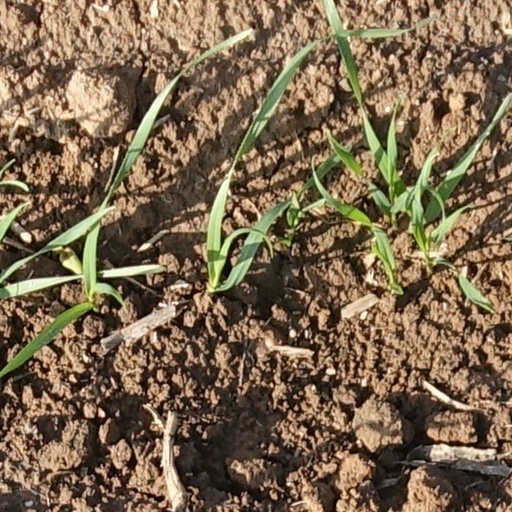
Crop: wheat